Broth Soup

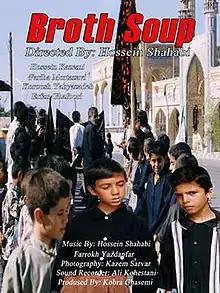
Movie poster for "Broth Soup"

Broth Soup is a 2000 Iranian film written and directed by Hossein Shahabi.